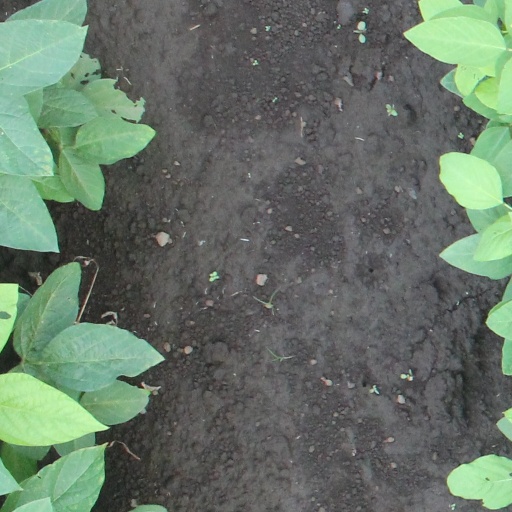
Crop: soybean